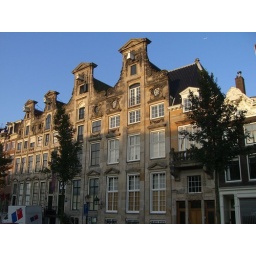
The sky is blue in Amsterdam